Mahamasina Municipal Stadium

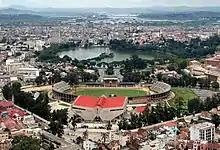
Mahamasina Municipal Stadium

Kianja Barea Mahamasina is a rugby union and football (multi-purpose) stadium, also used for concerts and athletics, in Antananarivo, Madagascar.